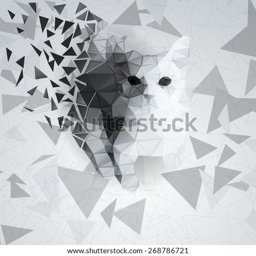
cat of the polygons on the chaotic background .